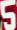
Number: 5